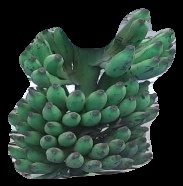
Variety: elakki-bale
Grade: grade3